Jessie Stapleton

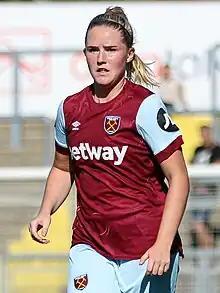
Stapleton playing for West Ham in 2023

Jessica Stapleton (born 7 February 2005) is an Irish footballer who plays as a defender or midfielder in the Women's Super League 2, for Nottingham Forest, on loan from West Ham United and the Republic of Ireland national team.